Energy in Yemen

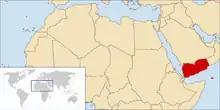
Location

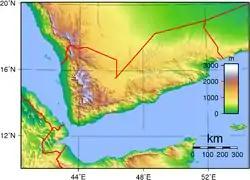
Topography

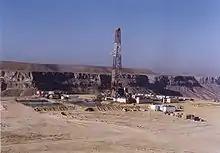
Oil drilling in Yemen

Energy in Yemen describes energy and electricity production, consumption and import in Yemen. Yemen is net energy exporter.